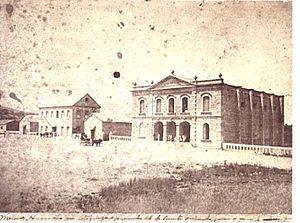
Ixtlahuacán de los Membrillos est une ville et une municipalité de la zone métropolitaine de Guadalajara dans l'État mexicain de Jalisco. La municipalité a 53 045 habitants en 2015.